The Man Who Fell in Love with the Moon

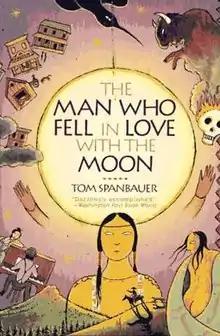
Cover of the 1991 U.S. market edition

The Man Who Fell in Love with the Moon is a 1991 novel by American author Tom Spanbauer set at the beginning of the 20th century. Told primarily in flashback by its protagonist, a biracial Native American named Out-In-The-Shed ("Shed" for short), most of the action occurs in the late 19th century in the fictional town of Excellent, Idaho, as Shed grows up, learns about his parents, and falls in love. The work is Spanbauer's second novel.